Pilot training in the Imperial Japanese Navy

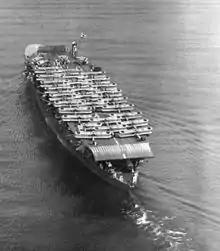
Pilots obtained the carrier qualification with one of the carriers ("Akagi" pictured).

Pilots assigned to aircraft carrier squadrons underwent an intense training program to master carrier landing technique and obtain the carrier qualification. Prior to the Second Sino-Japanese War, only veteran pilots with 500 hours or more flight time were assigned to a carrier duty. However, in 1938 this was relaxed in order to follow the increased demand for carrier-qualified pilots, and thus even pilots fresh from the Extended Education program were assigned directly to a carrier duty. The training program started on a land airfield within a restricted area marked by white canvas markers that represented a carrier flight deck and took about one to two months. The next stage was mastering the approach on an actual carrier at sea, where the pilots would perform go-around without touching the flight deck. When the approach was mastered, the pilots were permitted to do touch-and-gos. Finally, the last step was training an actual carrier landing using arresting gear.